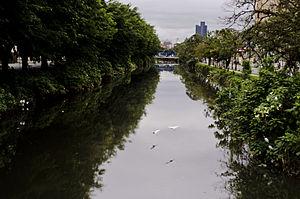
Le rio Cachoeira est une rivière brésilienne du nord de l'État de Santa Catarina.